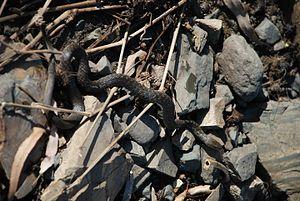
Tropidonophis est un genre de serpents de la famille des Natricidae.
Tropidonophis mairii est une espèce de serpents de la famille des Natricidae.